Acer smartphones

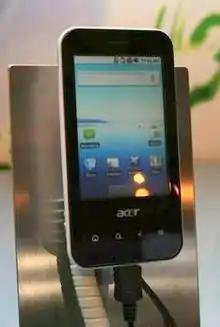
Acer beTouch E400

The Acer beTouch is the second smartphone line realized from the company since it the phone manufacturer E-ten in 2009. The series is focused on social networking, with direct links to Facebook, Twitter and other social networks.